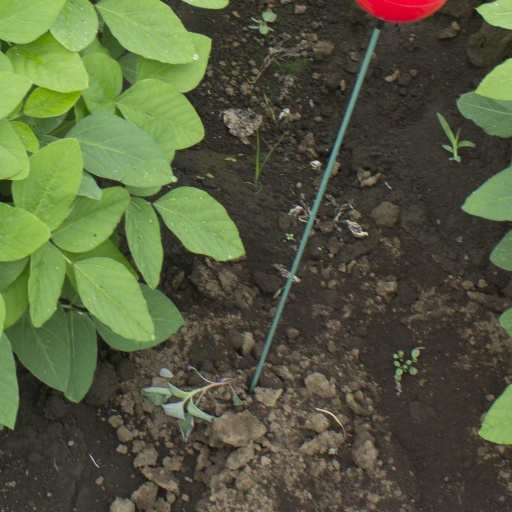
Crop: soybean